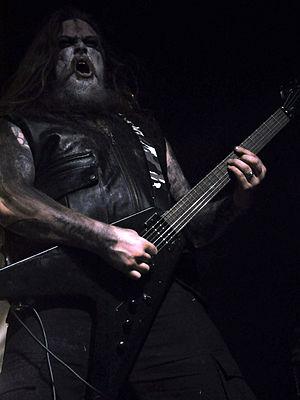
Setherial à Paris le 09/05/2009. Le groupe jouait au Black Metal Is Rising 5 organisé par les Acteurs de l'Ombre. Setherial est un groupe de Black Metal suédois.